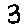
Label: 3